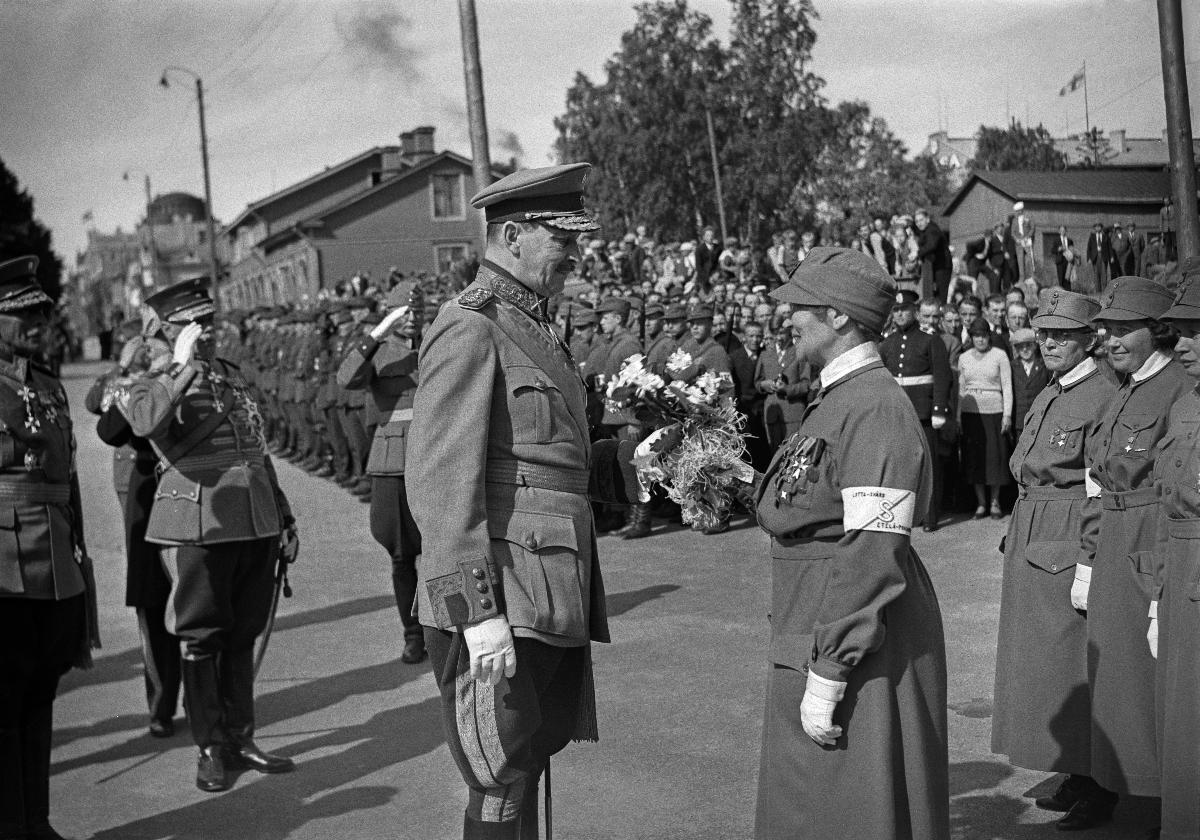
Vapauden muistomerkin paljastustilaisuus Vaasassa
Avtäckningen av Frihetsmonumentet i Vasa; The unveiling of Vaasa Monument of Freedom
sisällön kuvaus: Vapauden muistomerkin paljastustilaisuus Vaasassa 9.7.1938. content description: The unveiling of the Monument of Freedom in Vaasa 9.7.1938. innehållsbeskrivning: Avtäckningen av Frihetsmonumentet i Vasa 9.7.1938.
Kuvaaja: Sundström, Hugo, kuvaaja
Vuosi: 1938
Paikka: Suomi, Pohjanmaa, Vaasa
Aiheet: Mannerheim, Carl Gustaf Emil; HBL; muistomerkit; monumentit; patsaat; vapaudenpatsaat; vapaus; julkinen taide; Lotta Svärd; kenraalit; monuments; statues; politics; art; public art; sculpture; memorials; liberty; freedom; generals; minnesmärken; statyer; politik; konst; skulptur; offentlig konst; monument; frihetsmonument; frihetsstatyer; frihet; generaler